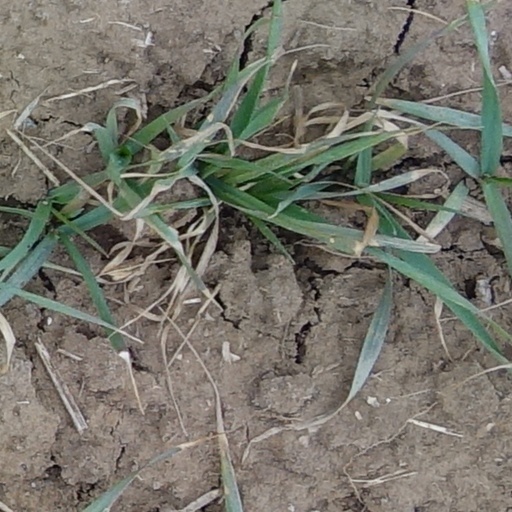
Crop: wheat